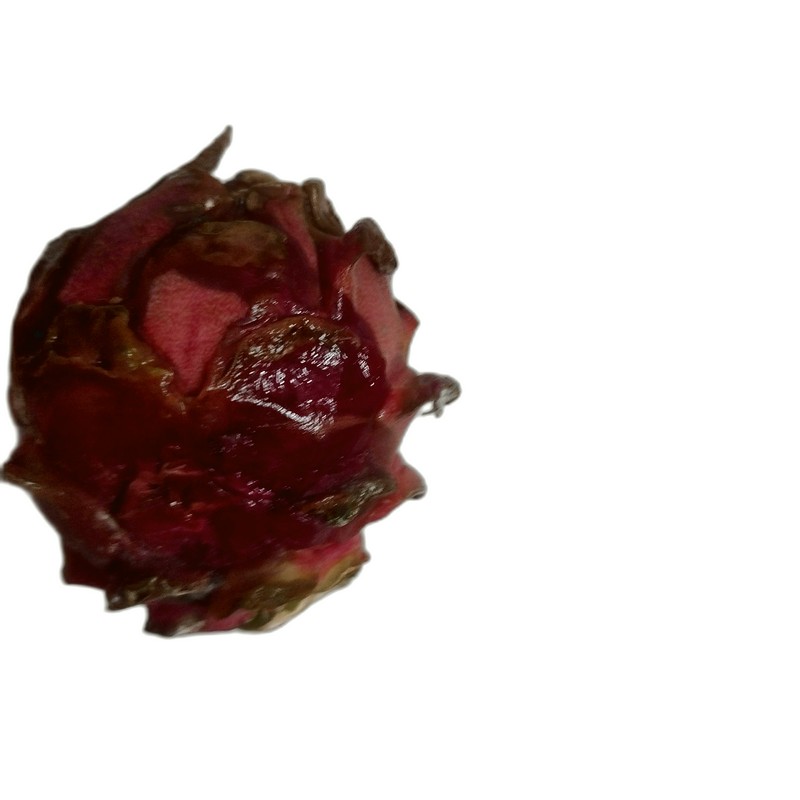
Label: Defect Dragon Fruit